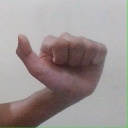
अक्षर: त